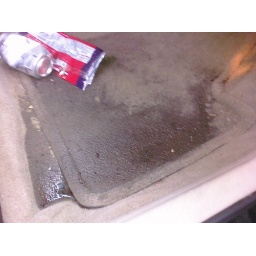
This morning I found water in the floor of my car. The leak has returned to my Chevy Impala.